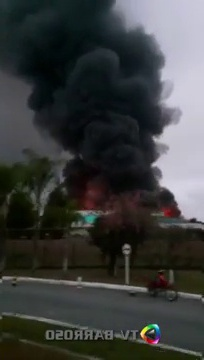
Fire: no
Smoke: yes